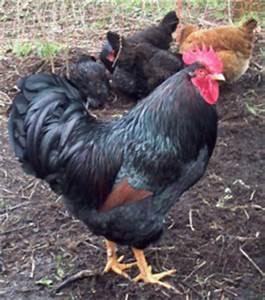
Label: chicken